Eric Gugler

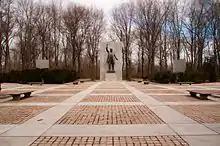
Plaza, Theodore Roosevelt Memorial (1967), Washington, D.C.

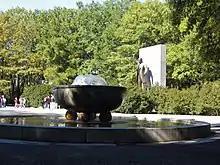
Fountain, Theodore Roosevelt Memorial (1967), Washington, D.C.

Gugler maintained his own office at 101 Park Avenue (17th floor), Manhattan, and collaborated on projects with architects such as Roger Bailey, Walker O. Cain, Ferdinand Eiseman, Henry G. Emery, Henry Powell Hopkins, and Henry J. Toombs. He formed a partnership with architects Richard A. Kimball and Ellery Husted.